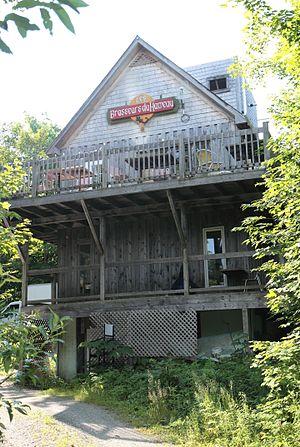
La brasserie Les Brasseurs du Hameau, Ham-Sud, Québec, Canada
Une microbrasserie ou micro-brasserie est une petite brasserie artisanale, parfois un bar qui produit sa propre bière sur place.